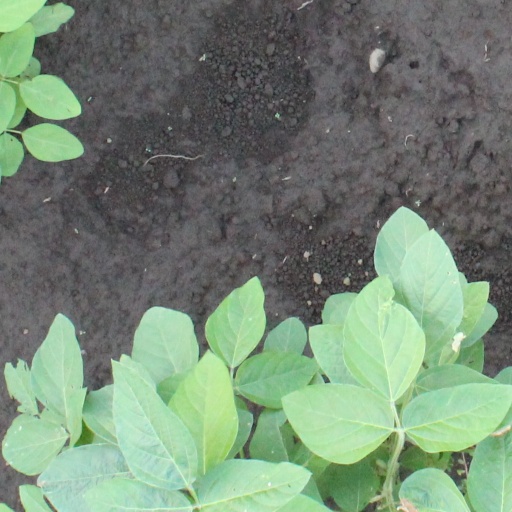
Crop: soybean